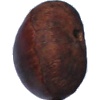
Label: chestnut